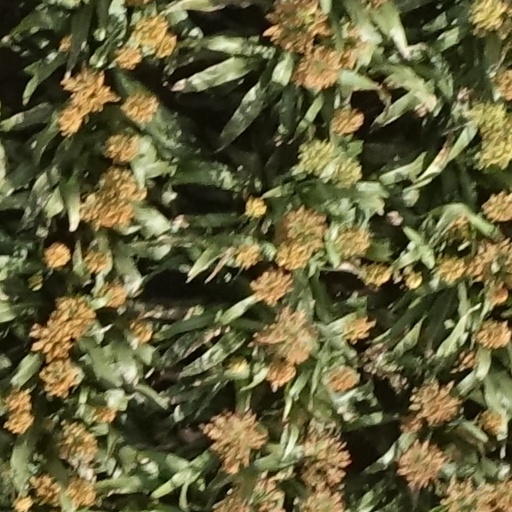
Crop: sorghum